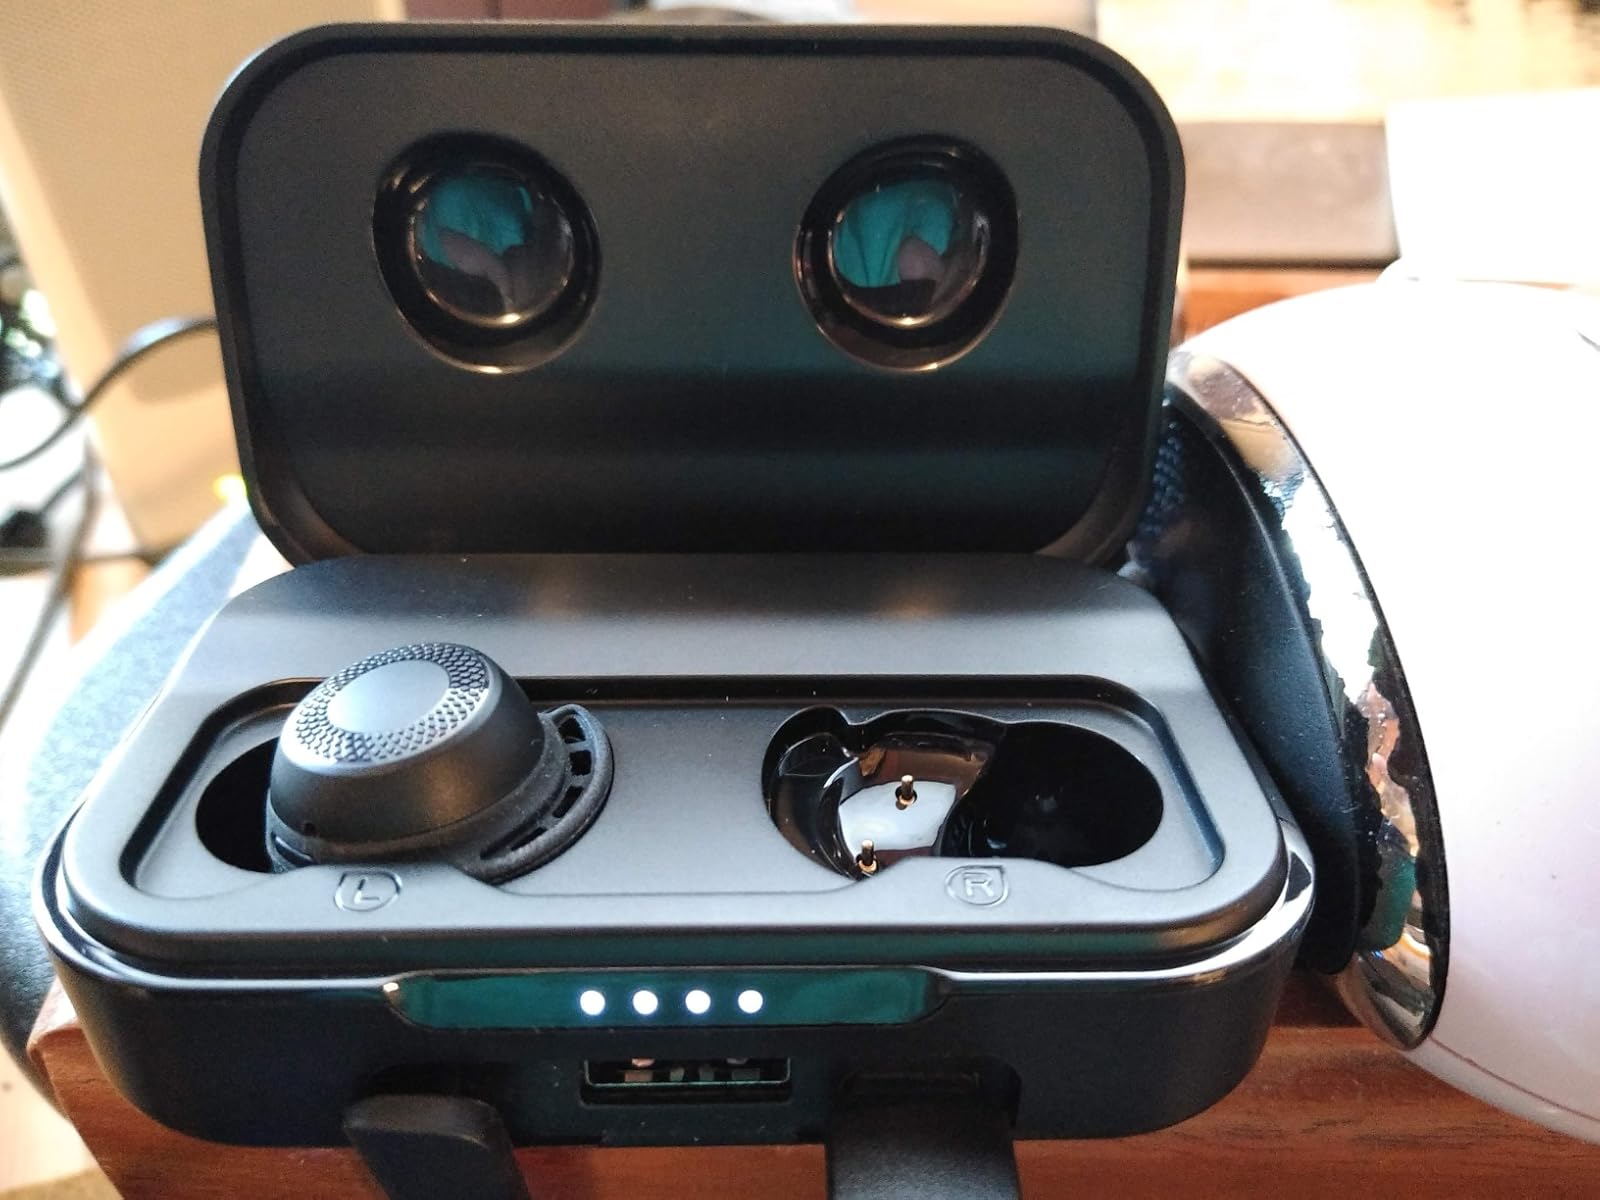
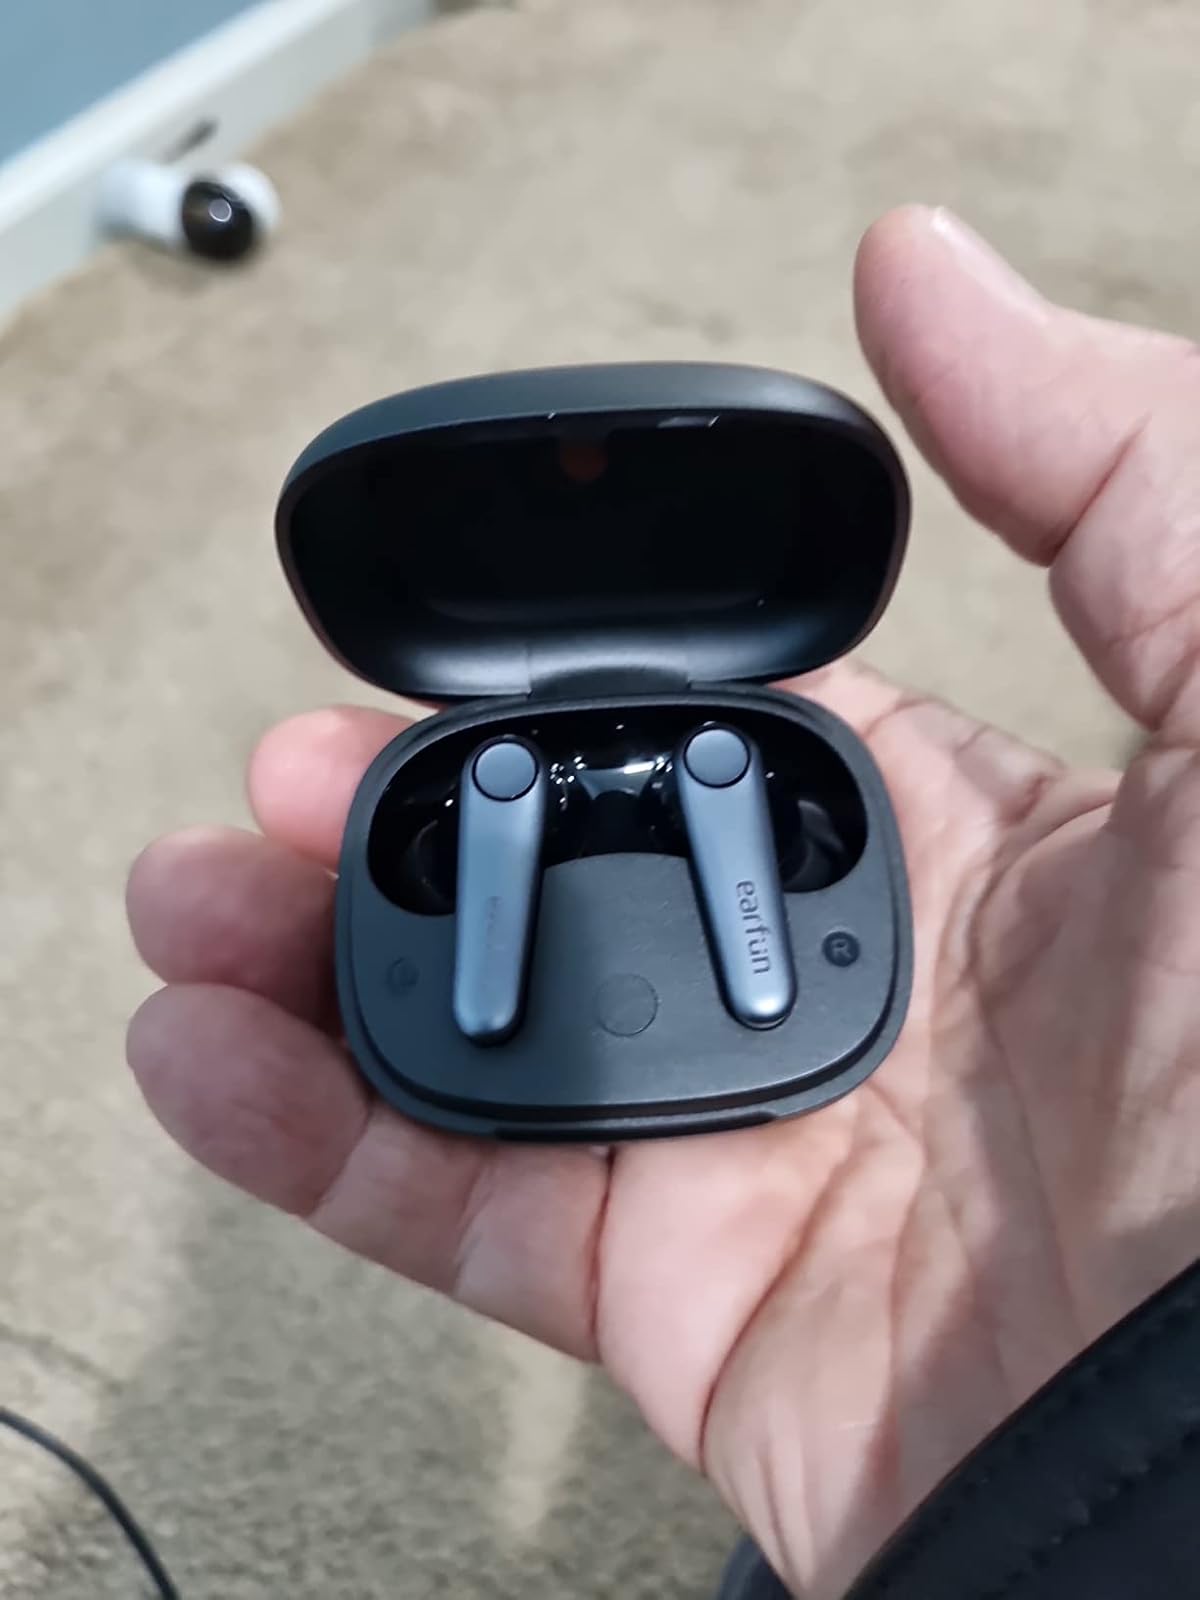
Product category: earbuds
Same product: no